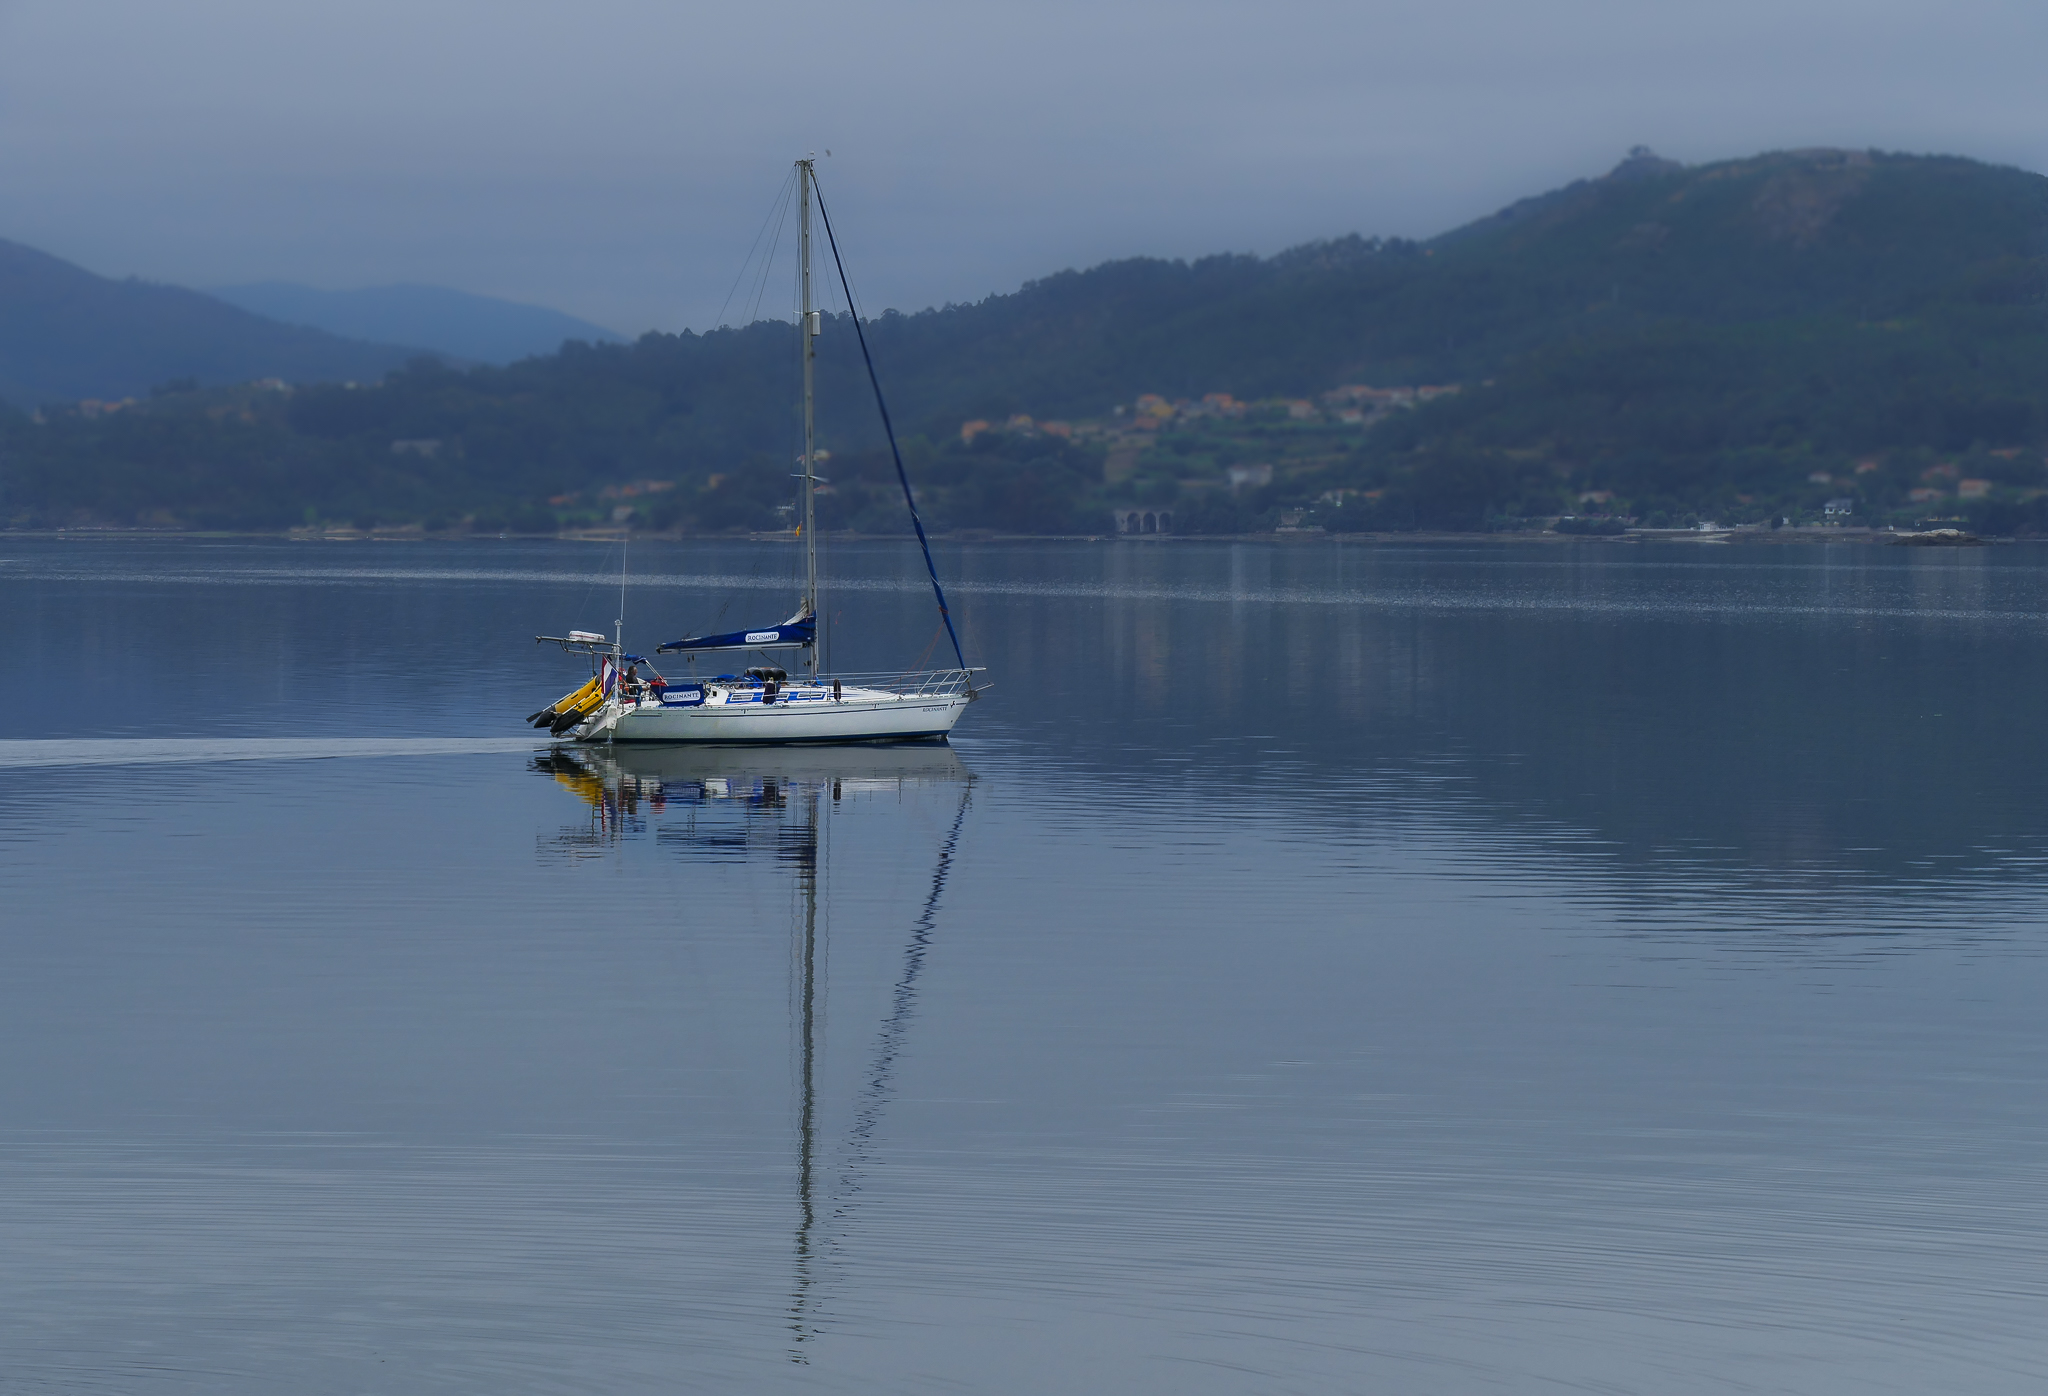
landscape, sea, water, boat, lake, reflection, vehicle, mast, sailing, bay, sailboat, spain, boating, espaa, galicia, pontevedra, paisajes, lumixfz1000, fz1000, watercraft, ggl1, xovesphoto, panasoniclumixfz1000, cobres